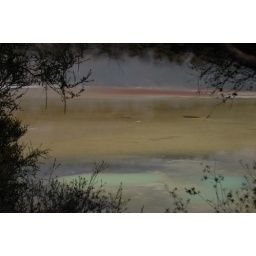
Minerals coming up with the hot water from below the ground are responsible for the different colours.